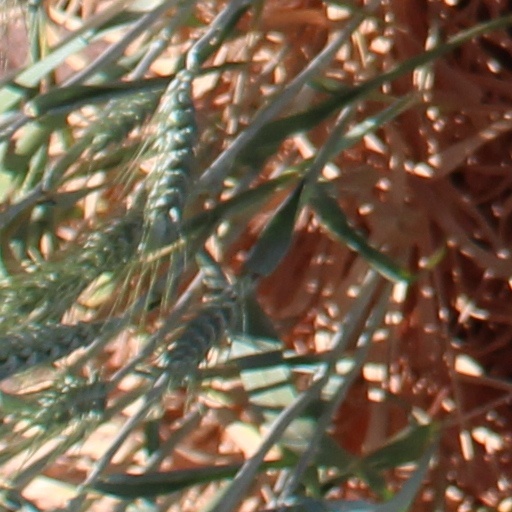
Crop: wheat